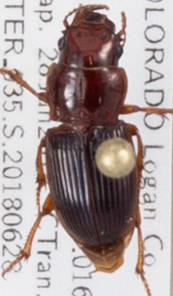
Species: Cratacanthus dubius
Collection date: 2018-06-28
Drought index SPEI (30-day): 0.04
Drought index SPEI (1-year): -0.36
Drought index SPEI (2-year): -0.39